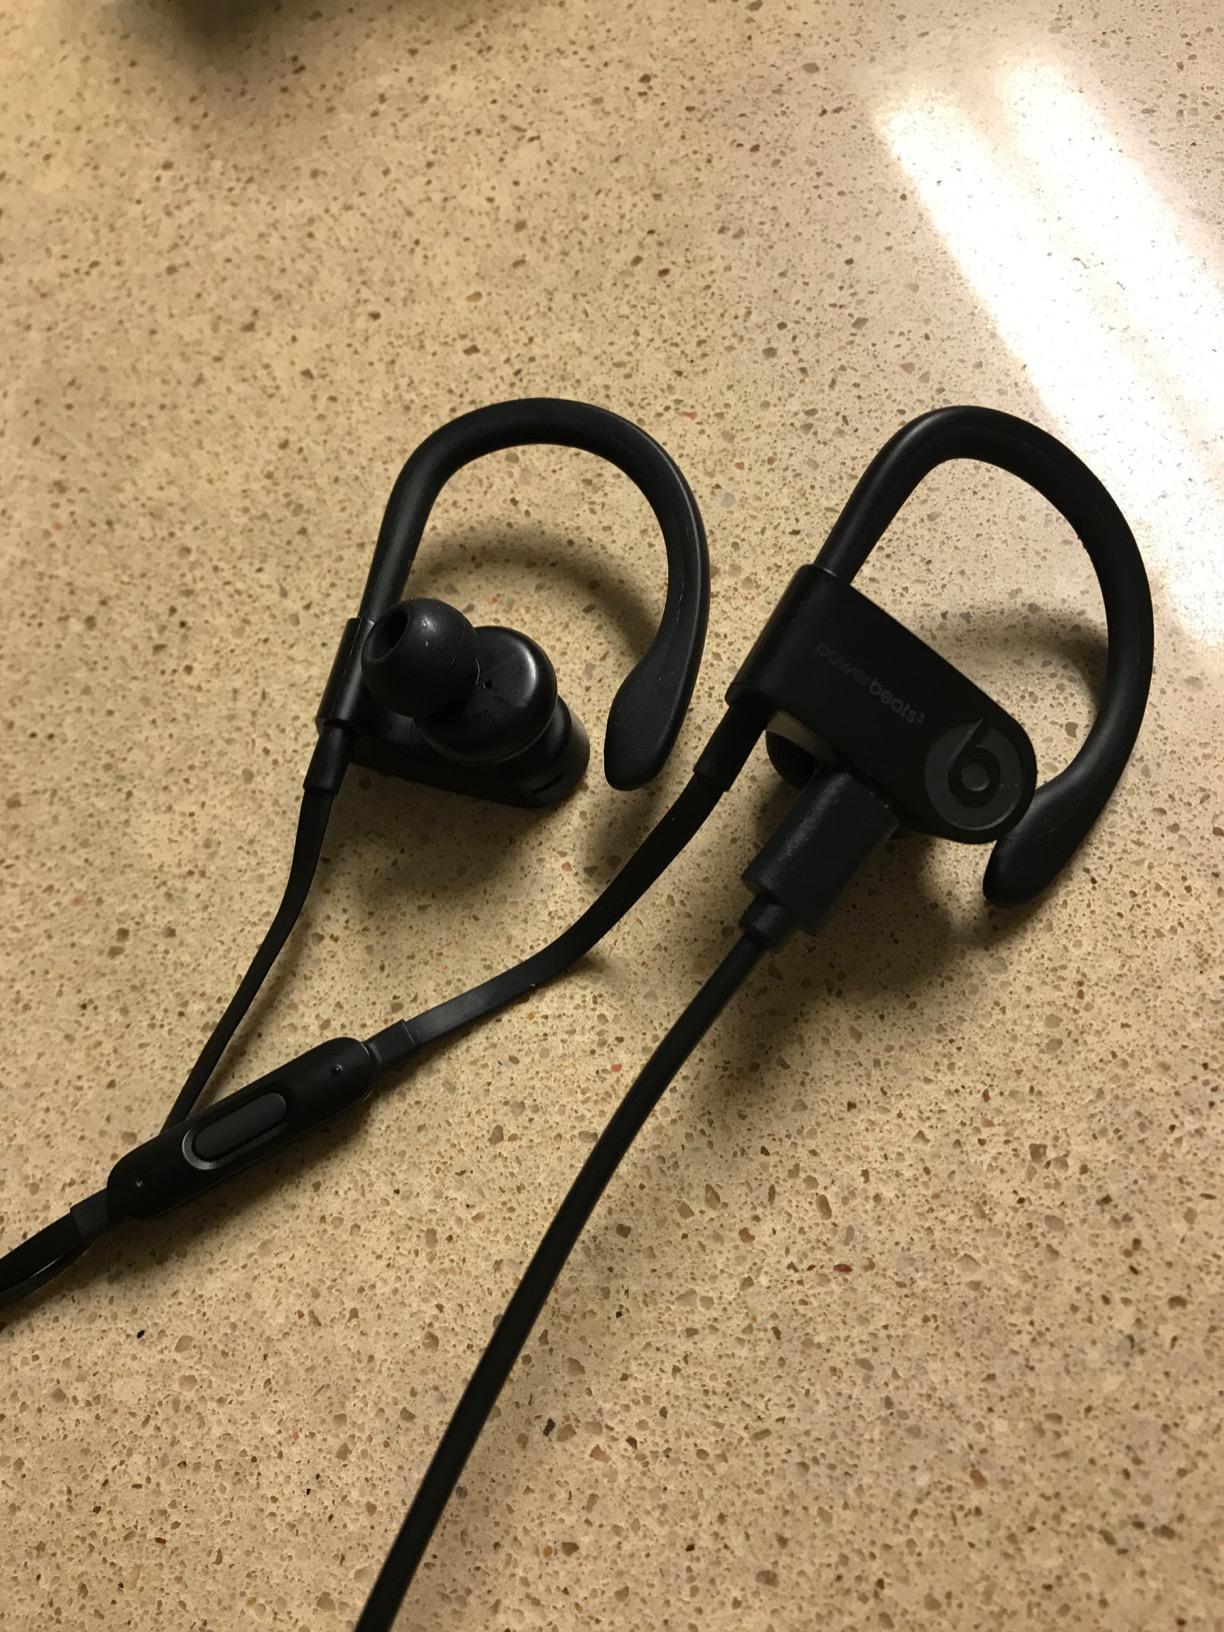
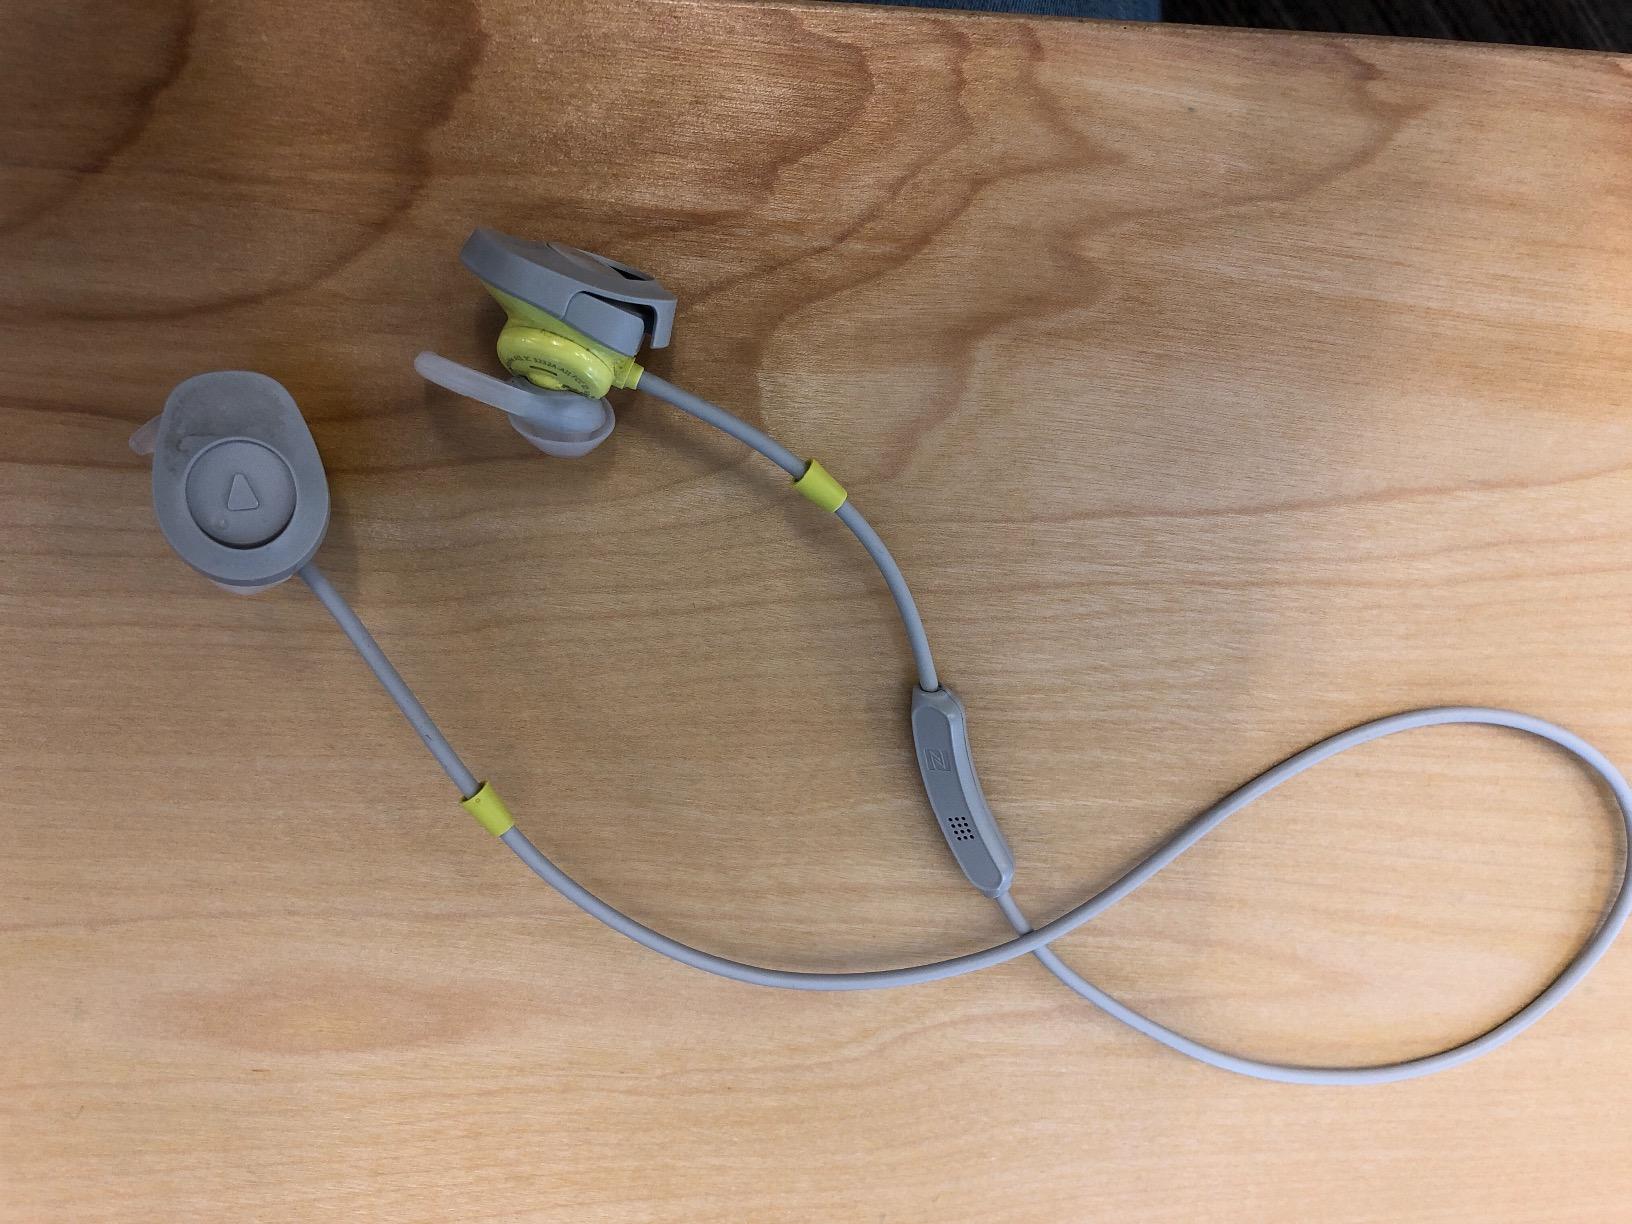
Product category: headphones
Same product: no